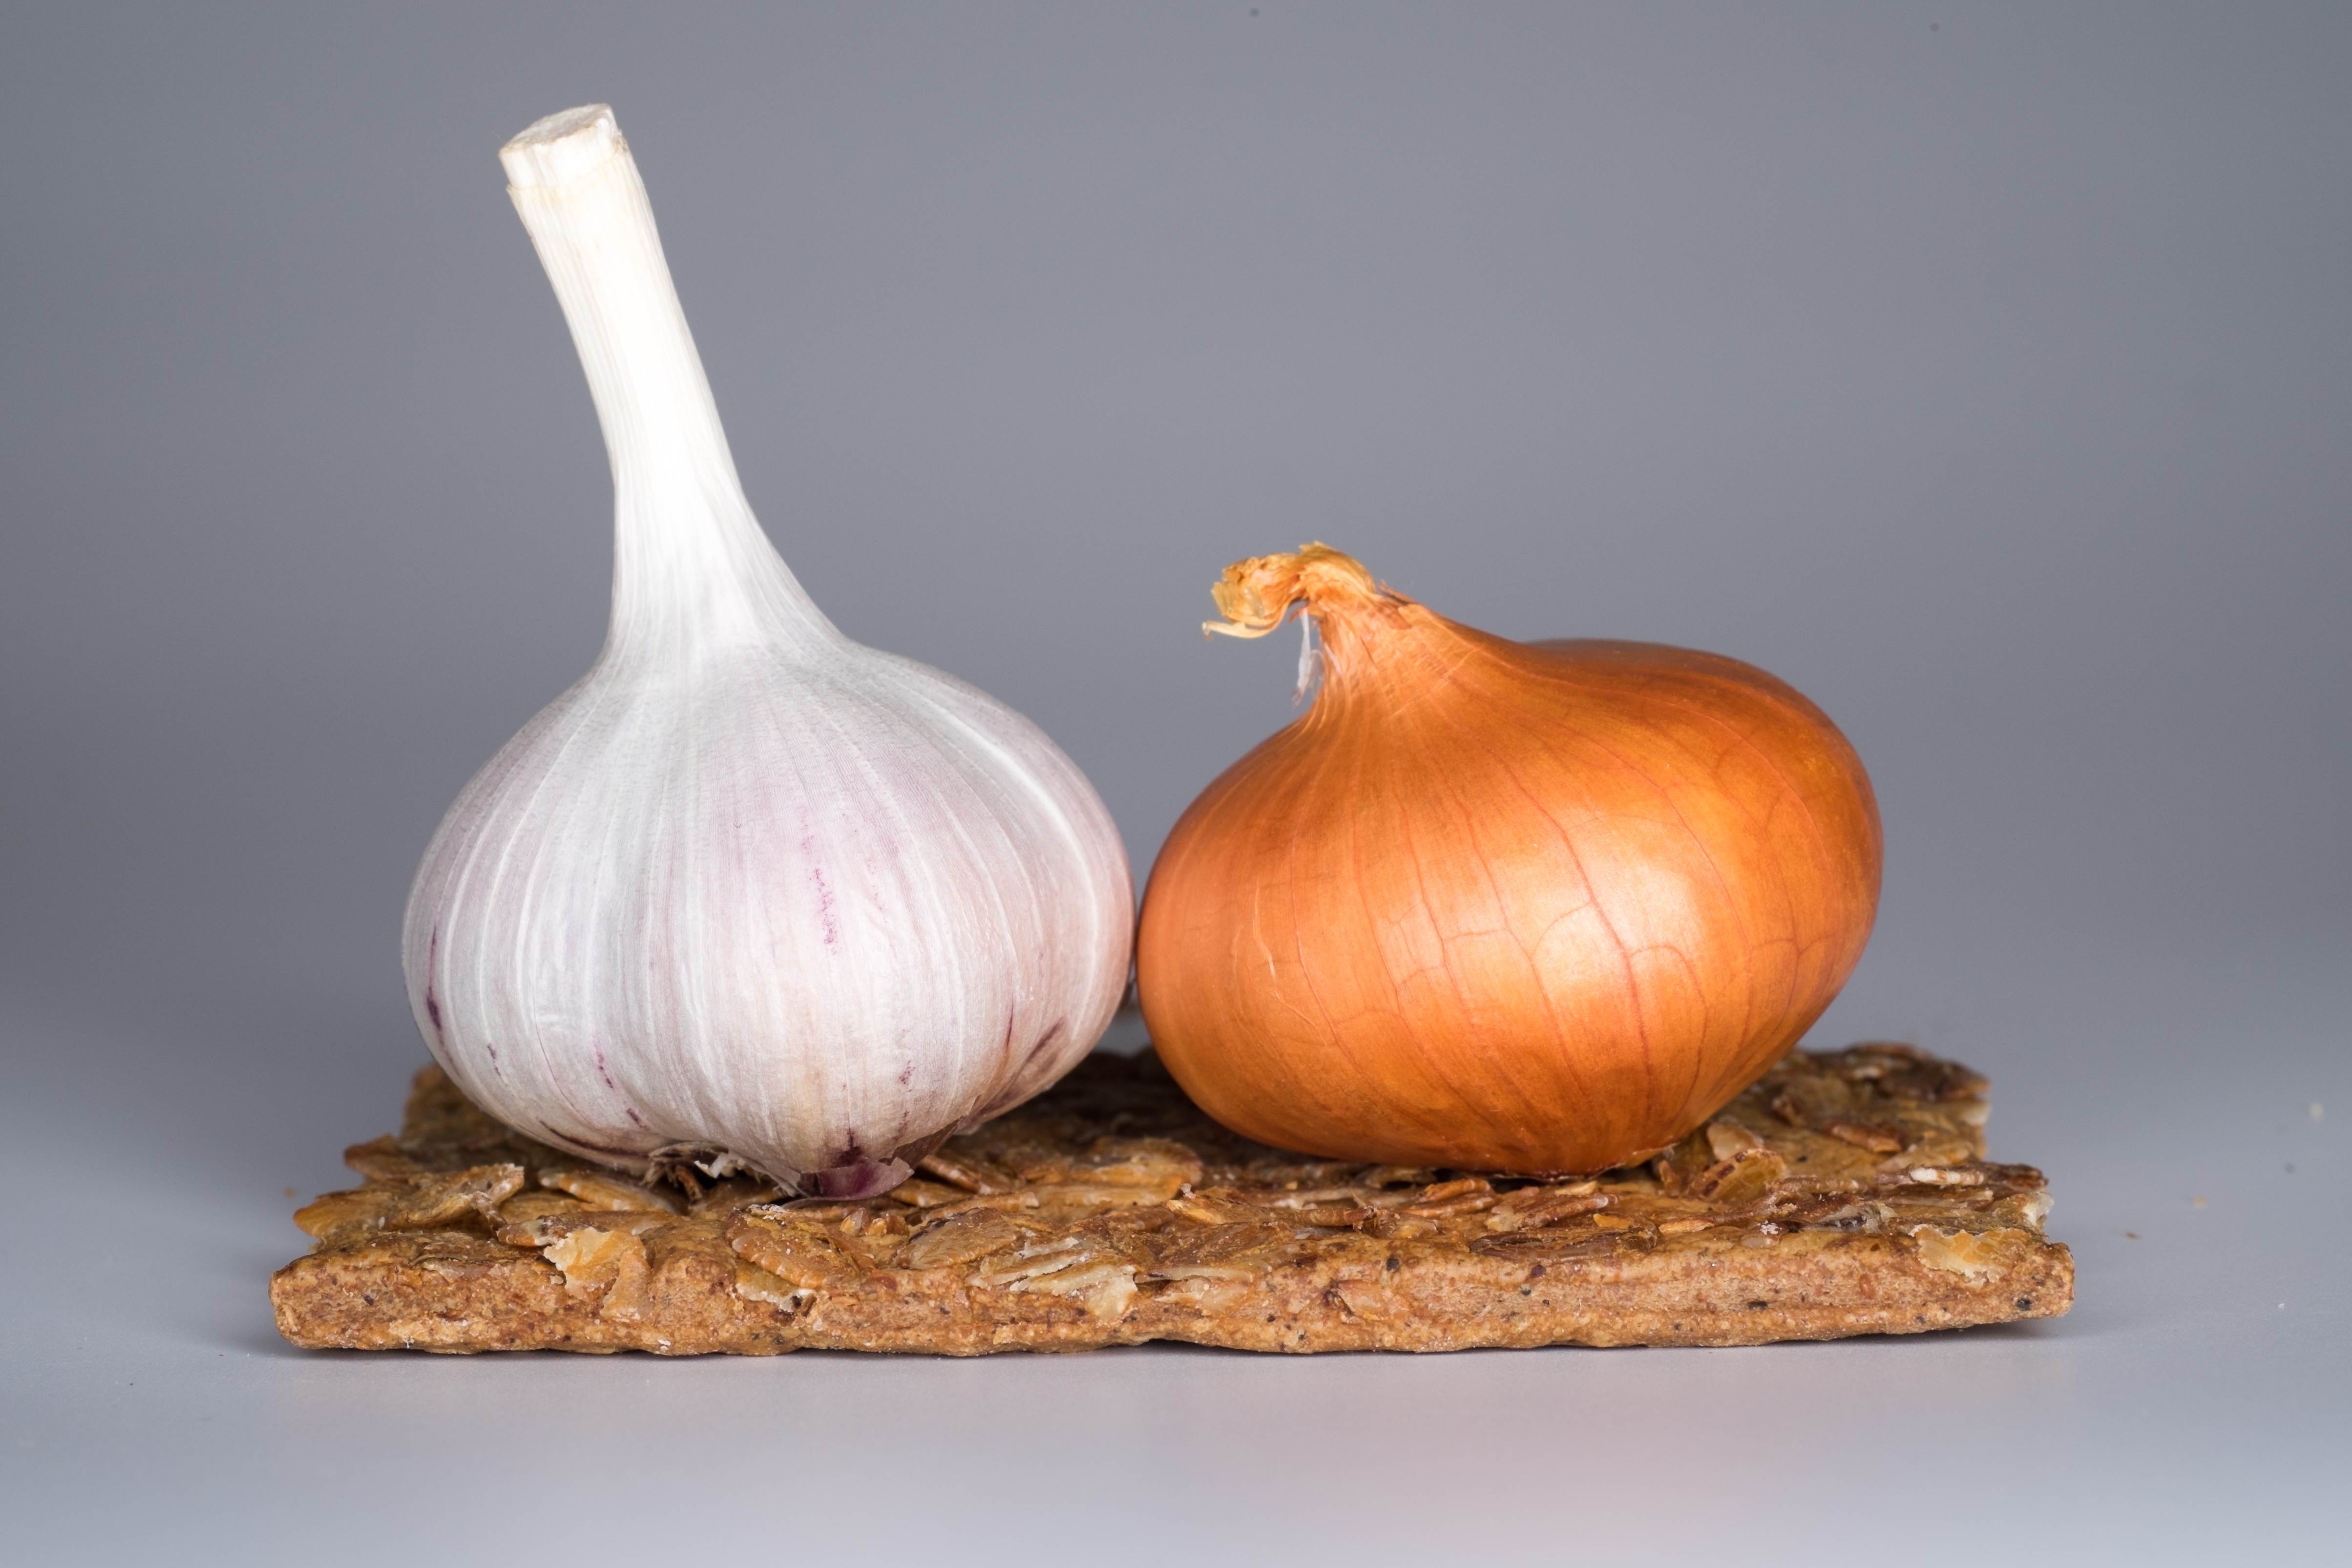
food, vegetable, produce, plant, calabaza, land plant, onion, onion genus, shallot, flowering plant, cucurbita, gourd, garlic, coconut